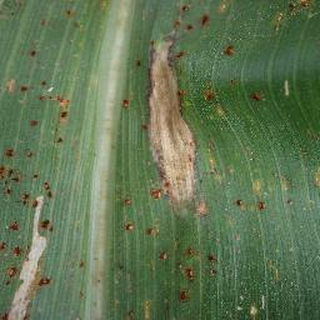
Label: corn_northern_leaf_blight